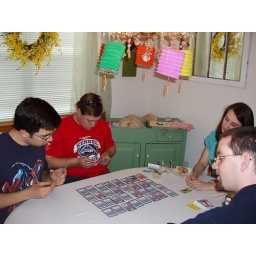
We're absorbed in the game. Rusty the cat sleeps in the sink in the background.